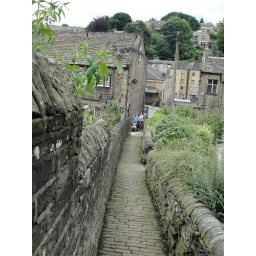
Everyone is standing in the same spot where Bill was in the previous picture. I've gone up the hill already.